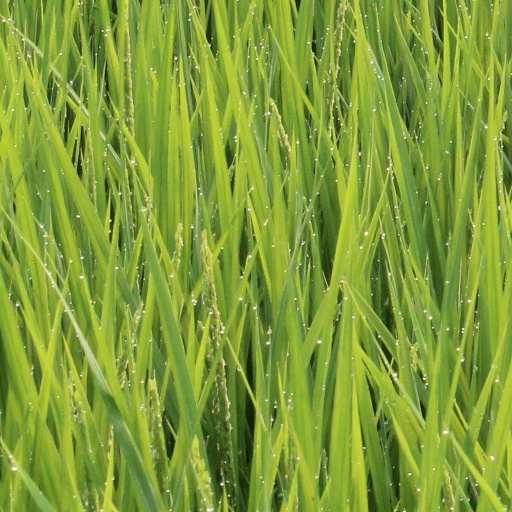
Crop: rice